TMEM247

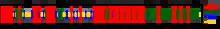
A Chou–Fasman method prediction of TMEM247's secondary protein structure

"TMEM247" has several hundred orthologs, with its most distant fully sequenced available ortholog being "Anolis carolinensis". These orthologs are exclusive to land-based animals, as clades with an evolutionary origin before reptiles are not represented. The fact that "TMEM247" has no relatives before the green anole makes it likely that the gene was novel when it appeared in an ancestor of the species, and was nonexistent before the evolution of reptiles. Classes represented in the orthologs include mammalia, aves, and reptilia.